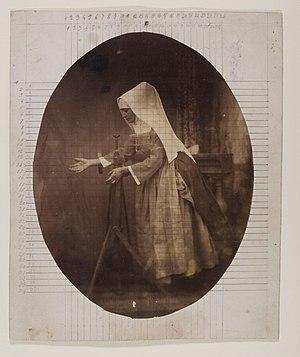
ÉTUDE DE PEINTRE D’APRÈS UNE RELIGIEUSE
Jean-Nicolas Truchelut est un horloger, inventeur puis photographe français, né le 26 août 1811 à La Bresse et mort le 23 juillet 1890 à Neuilly-sur-Seine.